Revierderby

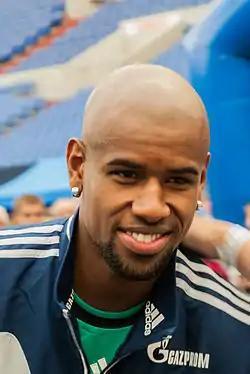
Felipe Santana was the most recent player to transfer directly between the two rivals, in 2013.

The following years saw Schalke holding a slim advantage since 1991, winning 11, drawing 14, and losing 8 of the matches. Despite Schalke's recent Revierderby success, including losing only five derbies since 1999 (until 14. April 2012), Dortmund holds the advantage in overall success during this era, winning five Bundesliga championships (1994–95, 1995–96, 2001–02, 2010–11 and 2011–12), one German Cup (2012), one UEFA Champions League competition (1997), and one Intercontinental Cup (1997) since 1995, while Schalke won the UEFA Cup once (1997) and the German Cup three times (2001, 2002 and 2011).